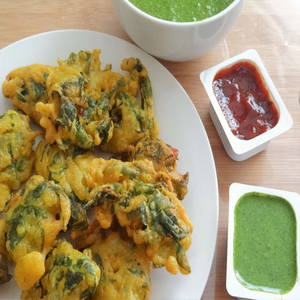
Dish: pakora